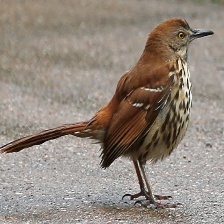
Species: BROWN THRASHER
Scientific name: TOXOSTOMA RUFUM